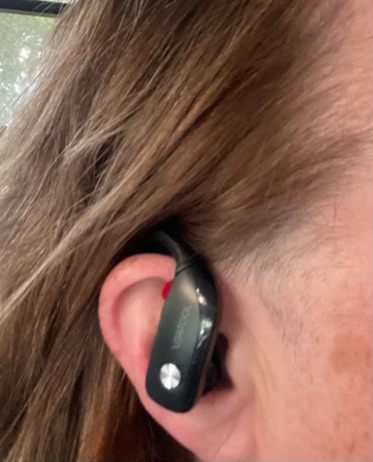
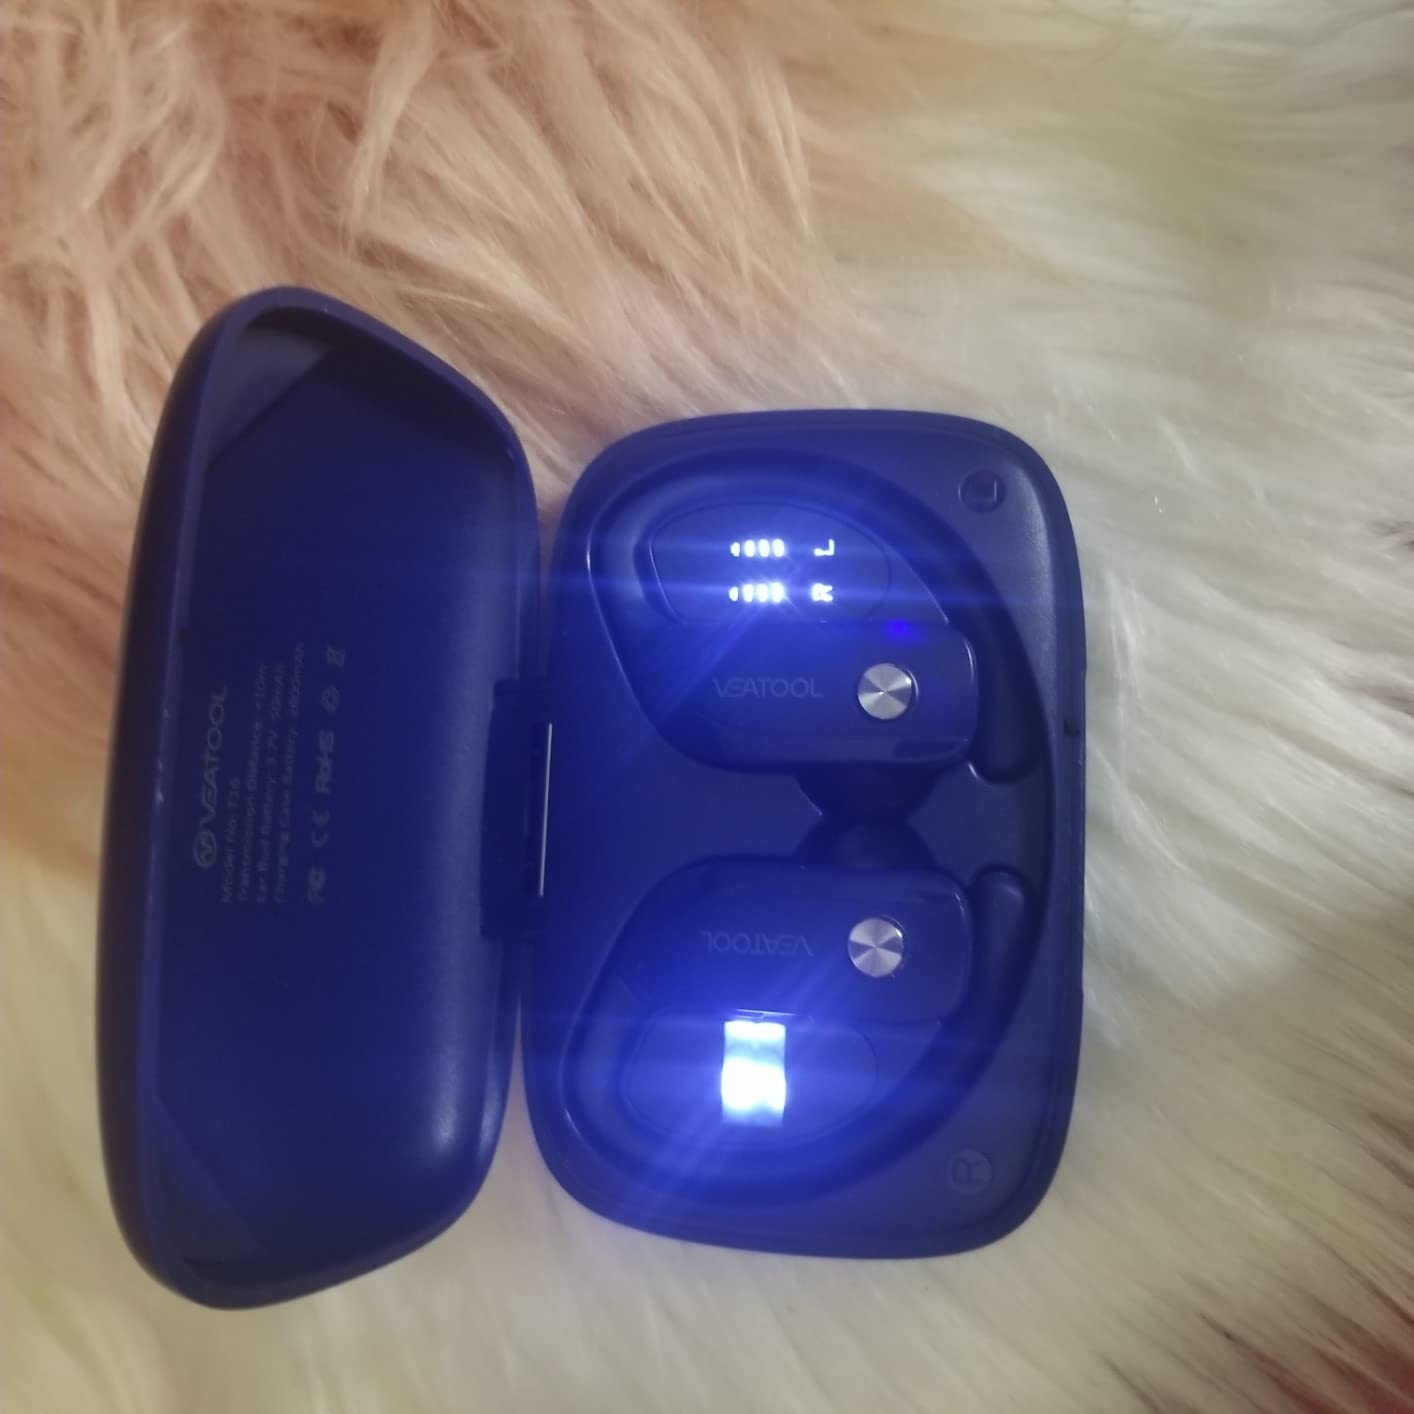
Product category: earbuds
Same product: no